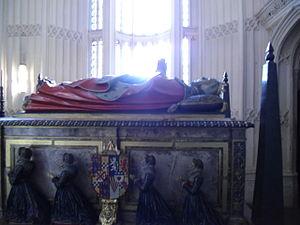
Margaret Douglas, comtesse de Lennox, est la fille de la reine douairière d'Écosse Marguerite Tudor et de son second mari, Archibald Douglas, 6ᵉ comte d'Angus. Dans sa jeunesse, elle est fort en faveur auprès de son oncle, Henri VIII d'Angleterre, mais provoque deux fois la colère du roi : d'abord pour ses fiançailles secrètes avec Lord Thomas Howard, qui meurt à la Tour de Londres en 1537, puis pour sa liaison en 1540 avec le neveu de Thomas Howard, Sir Charles Howard, frère de la cinquième épouse d'Henri, Catherine Howard. Le 6 juillet 1544, elle épouse Matthew Stewart, 4e comte de Lennox, l'un des hommes les plus puissants d'Écosse. Son fils, Henry Stuart, Lord Darnley, épouse la reine Marie Ire d'Écosse, et est le père du roi Jacques VI d'Écosse et Ier d'Angleterre.